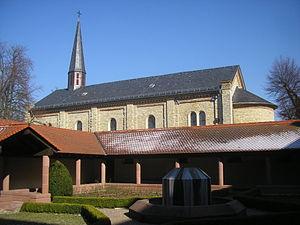
Cloître et église de prieuré de Jakobsberg
Le prieuré de Jakobsberg est un monastère bénédictin appartenant à la congrégation des bénédictins missionnaires de sainte Odile. Il se trouve en Allemagne à Ockenheim en Rhénanie-Palatinat.